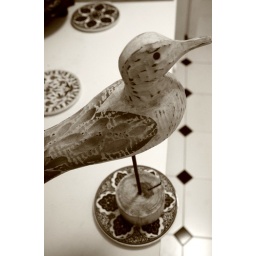
My apt - bird in kitchen